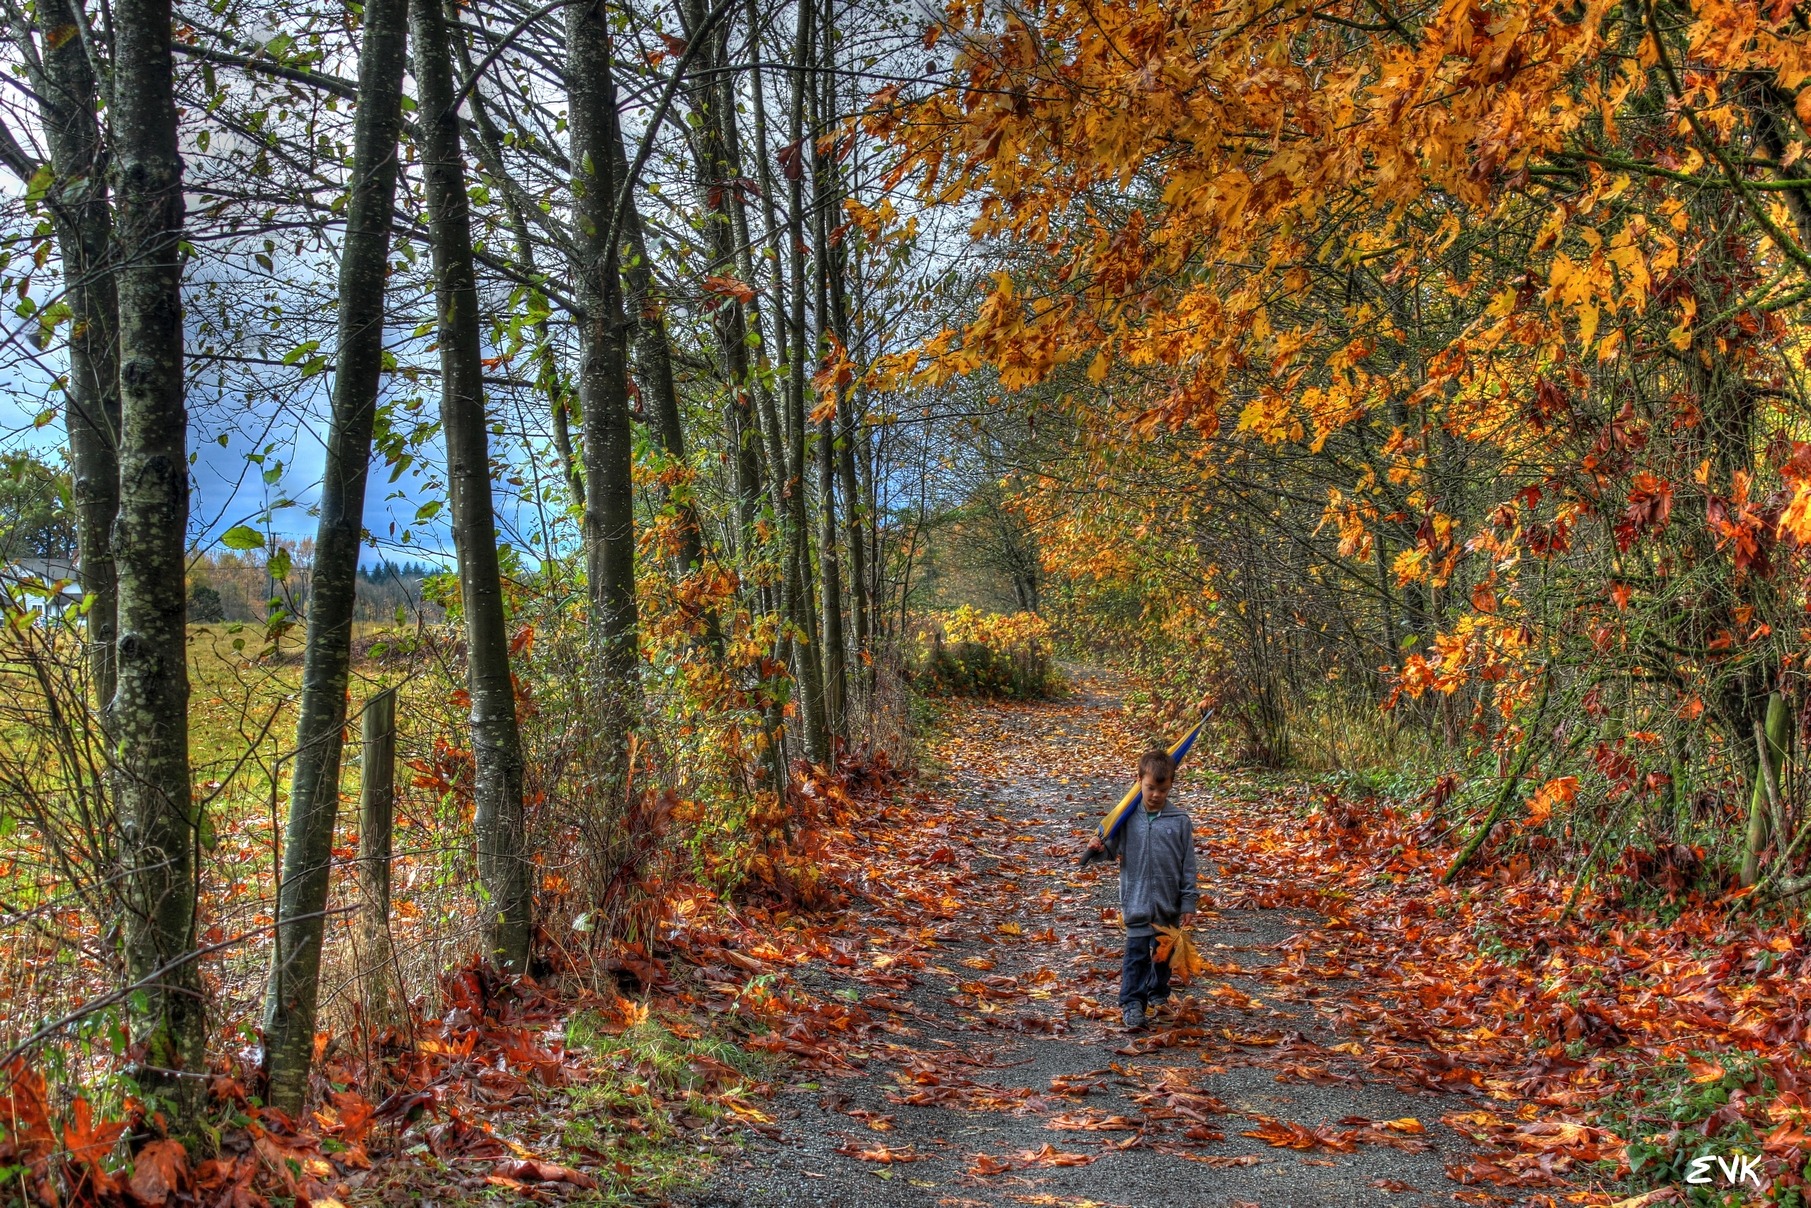
tree, forest, wilderness, trail, sunlight, leaf, boy, umbrella, autumn, season, trees, leaves, deciduous, woodland, habitat, ecosystem, biome, natural environment, temperate broadleaf and mixed forest, temperate coniferous forest